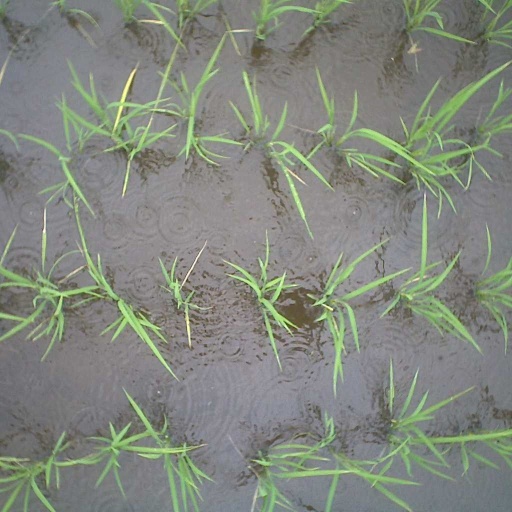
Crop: rice